Himyar

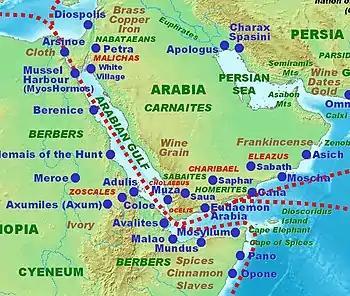
The "Homerite Kingdom" is described in the southern tip of the Arabian peninsula in the 1st century "Periplus of the Erythraean Sea".

During this period, the Kingdom of Ḥimyar conquered the kingdoms of Saba' and Qataban and took Raydan/Zafar for its capital instead of Ma'rib; therefore, they have been called Dhu Raydan. In the early 2nd century AD Saba' and Qataban split from the Kingdom of Ḥimyar; yet in a few decades Qataban was conquered by Hadhramaut (conquered in its turn by Ḥimyar in the 4th century), whereas Saba' was finally conquered by Ḥimyar in the late 3rd century.